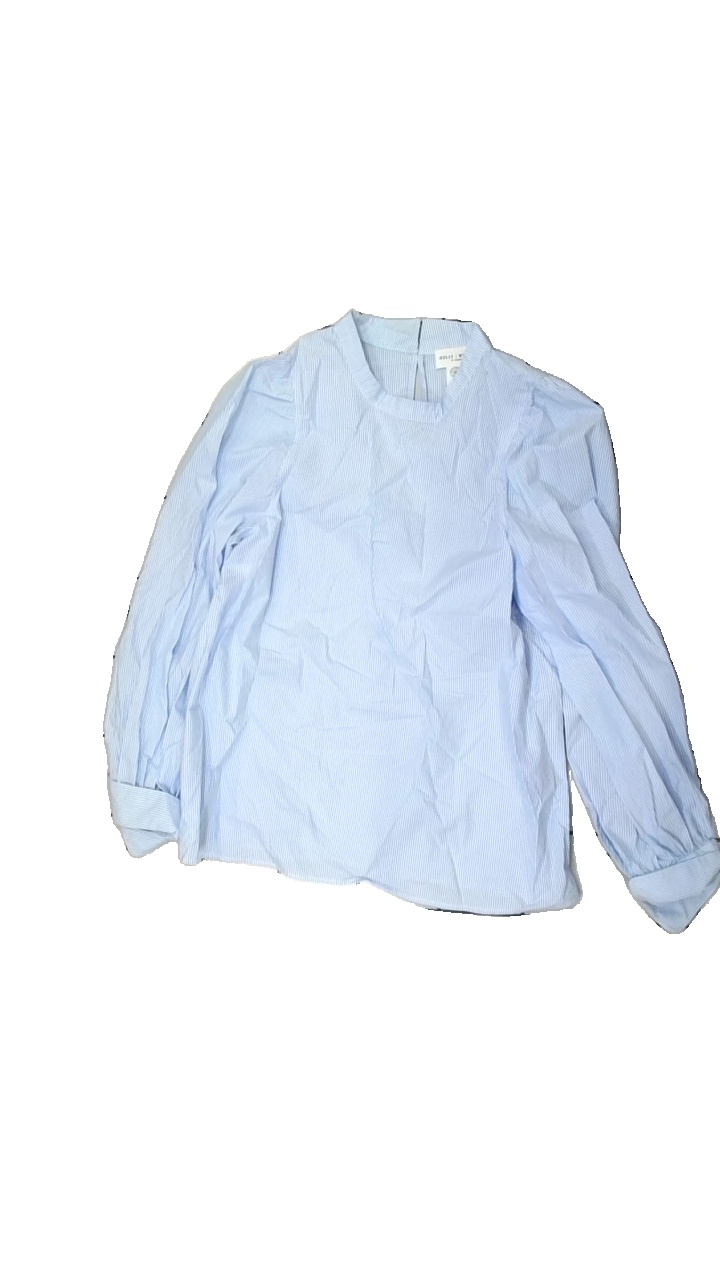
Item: Blouse (Ladies)
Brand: Holly And Whyte (lindex)
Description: white and blue striped blouse
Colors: Blue, White
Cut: Regular, C-collar
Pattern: Striped
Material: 100% Cotton
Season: All
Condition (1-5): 5
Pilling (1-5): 5
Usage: Reuse
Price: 50-100